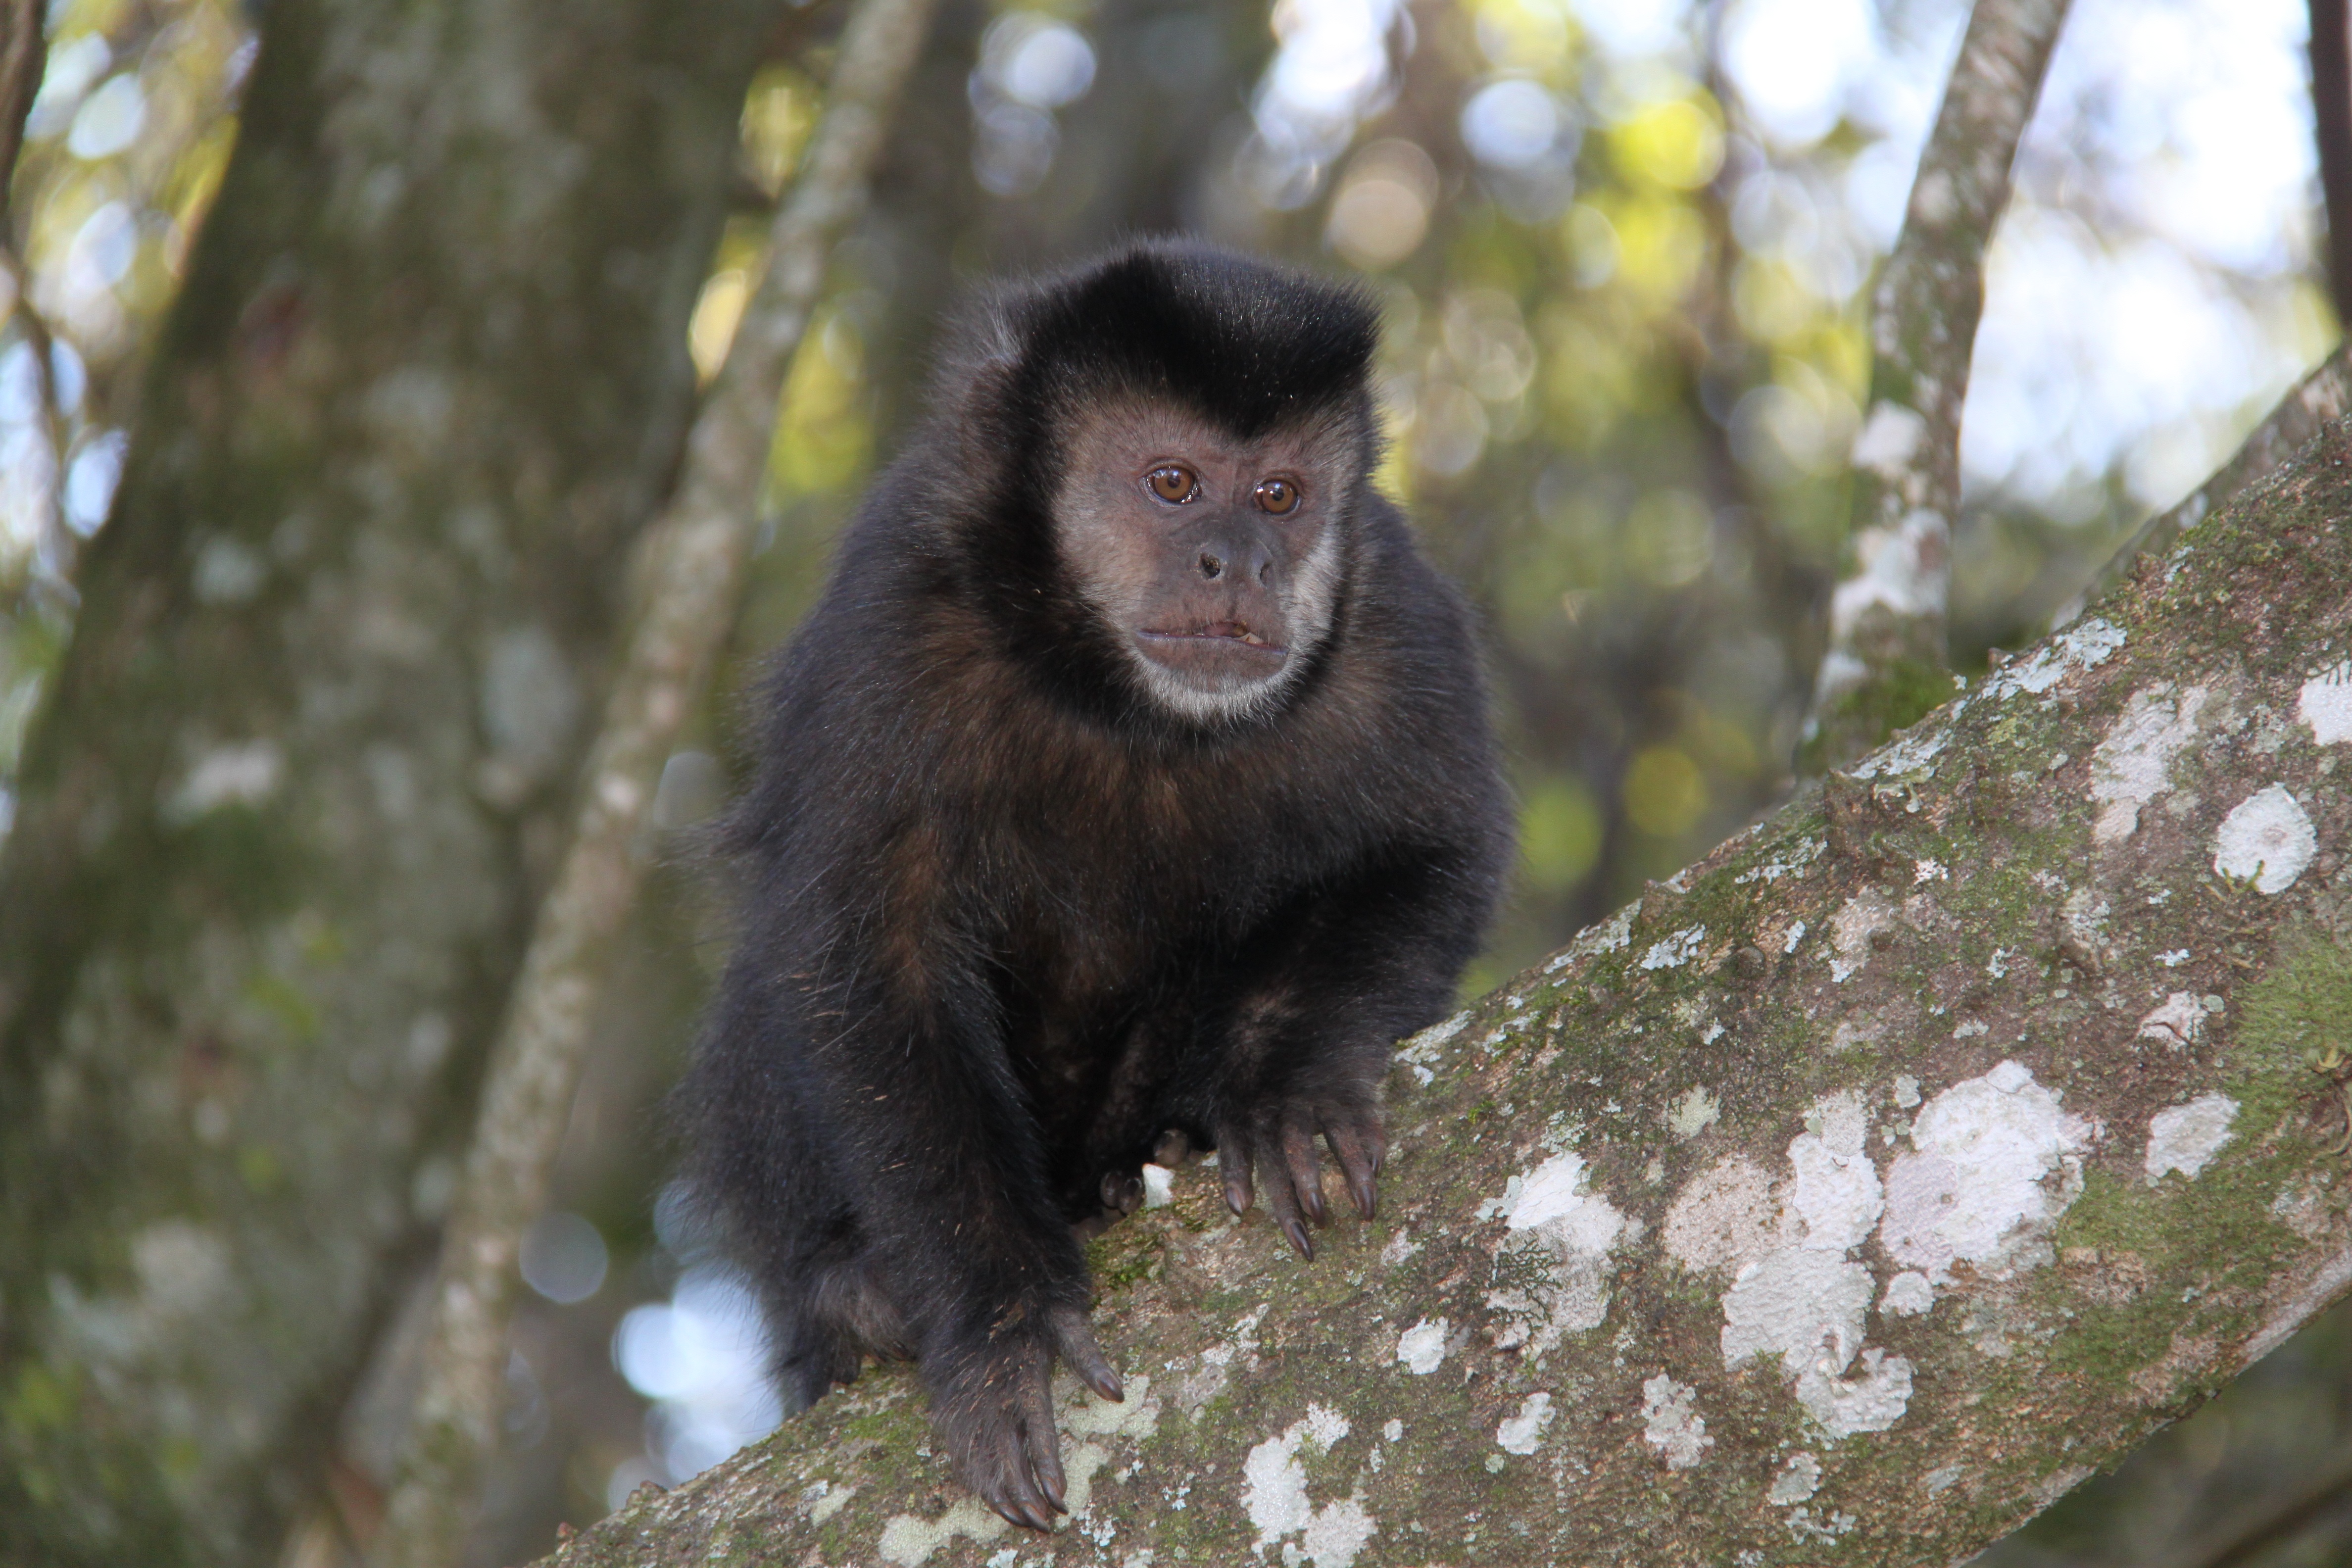
wildlife, zoo, mammal, monkey, fauna, primate, chimpanzee, vertebrate, guard, macaque, old world monkey, spider monkey, capuchin monkey, observe, new world monkey, tufted capuchin, white headed capuchin